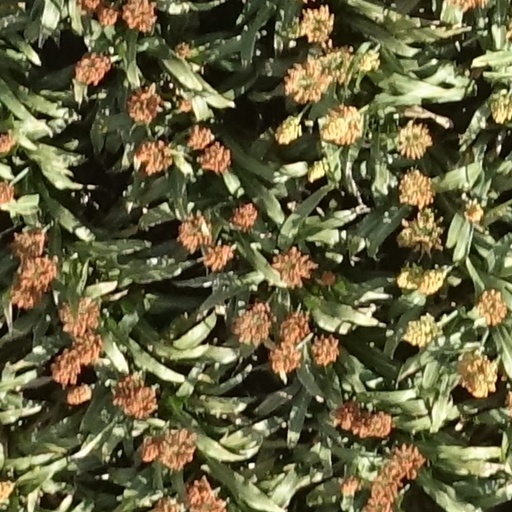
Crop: sorghum